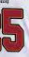
Number: 5